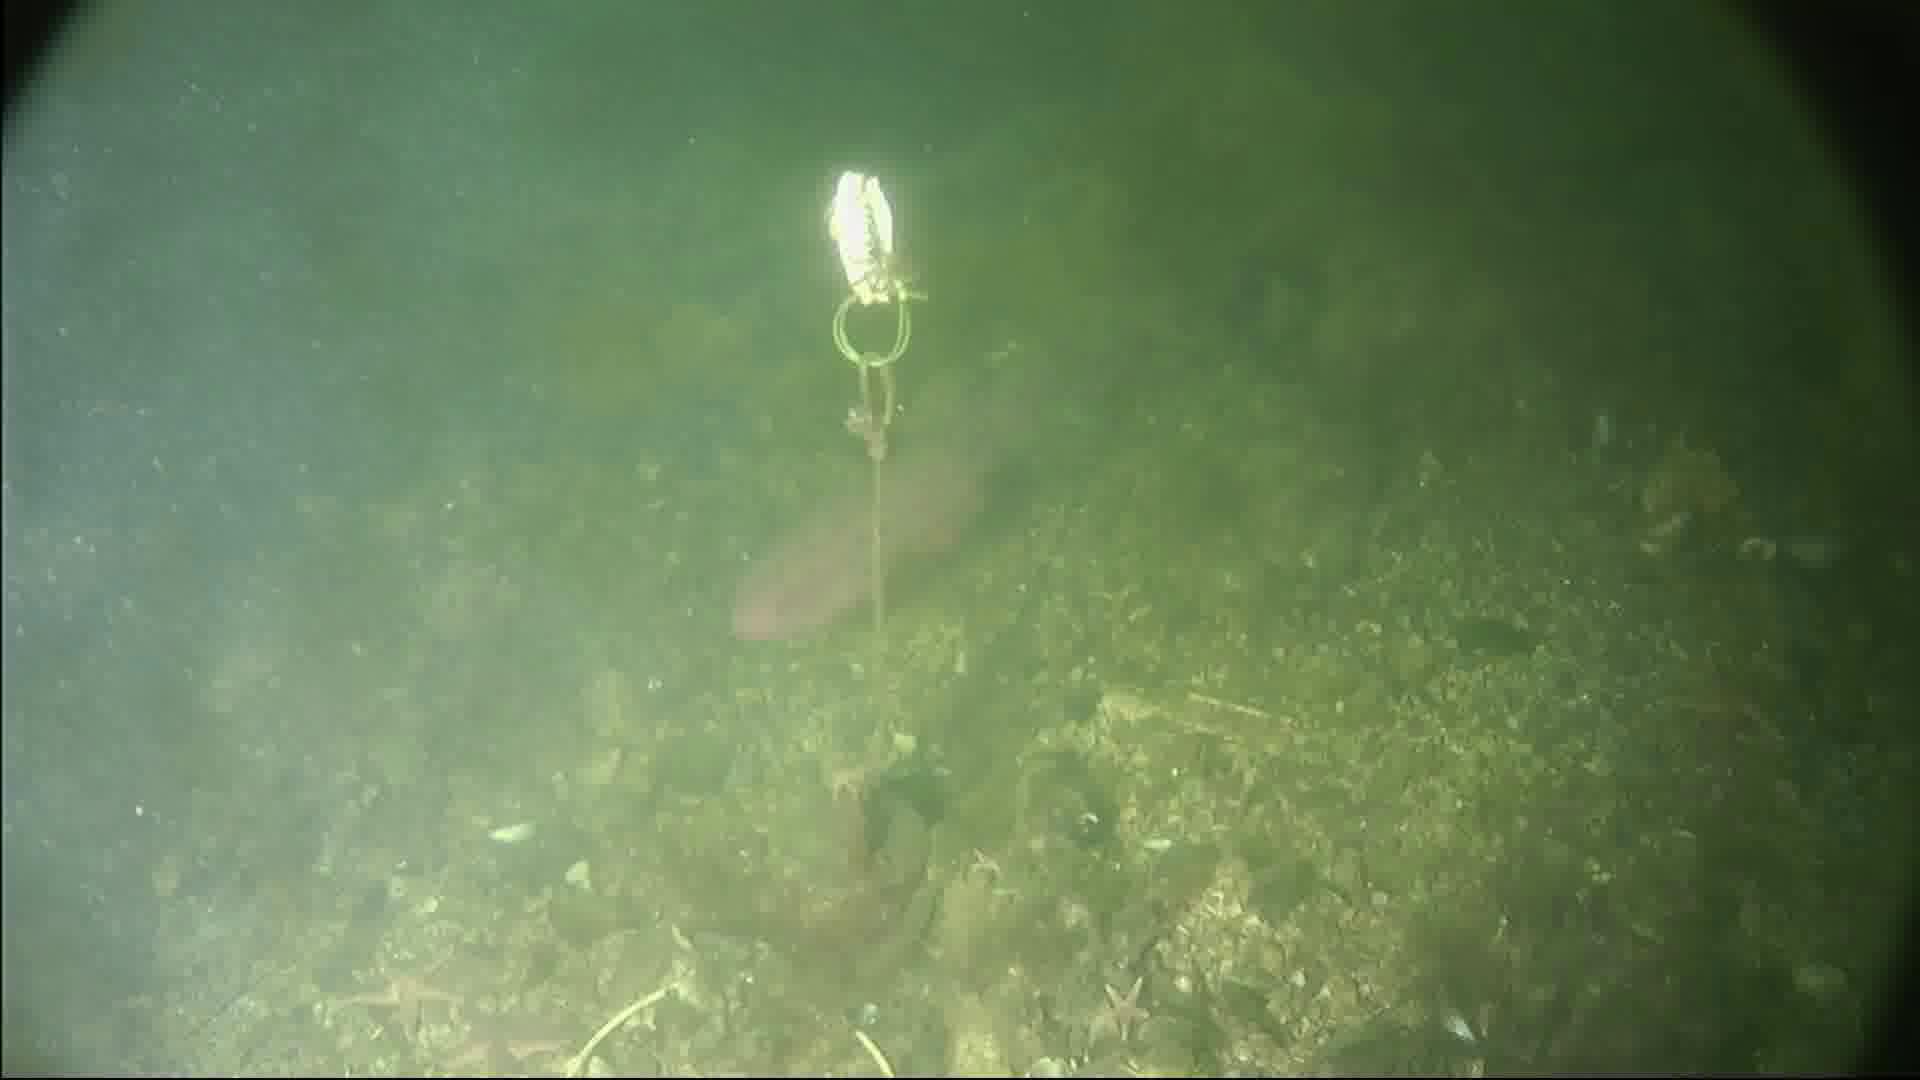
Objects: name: starfish
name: crab
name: fish